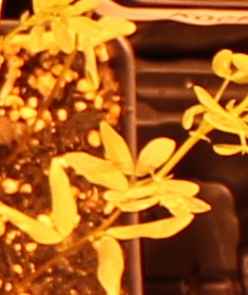
Label: Lentil